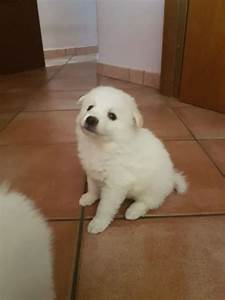
Label: cane